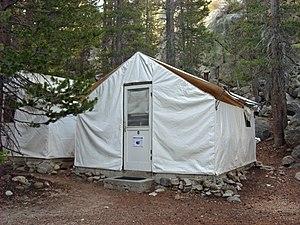
Le Glen Aulin High Sierra Camp est un terrain de camping américain situé dans le comté de Tuolumne, en Californie. Protégé au sein du parc national de Yosemite mais hors de la Yosemite Wilderness par laquelle il est par ailleurs entouré, il est inscrit au Registre national des lieux historiques depuis le 18 juillet 2014.